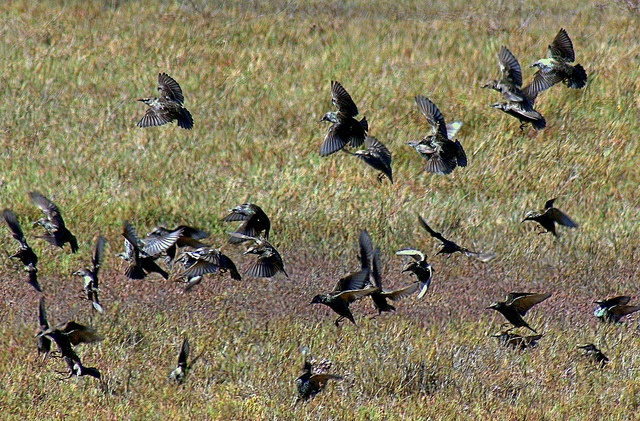
A flock of birds looking for food in a field.
A large flock of birds flying across a field
A flock of birds landing on a grassy field.
A flock of birds in motion of a field of grass.
A flock of birds landing in a field of grass